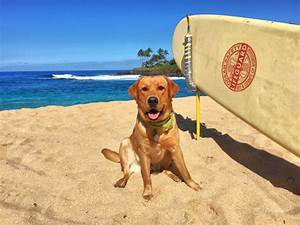
Label: dog